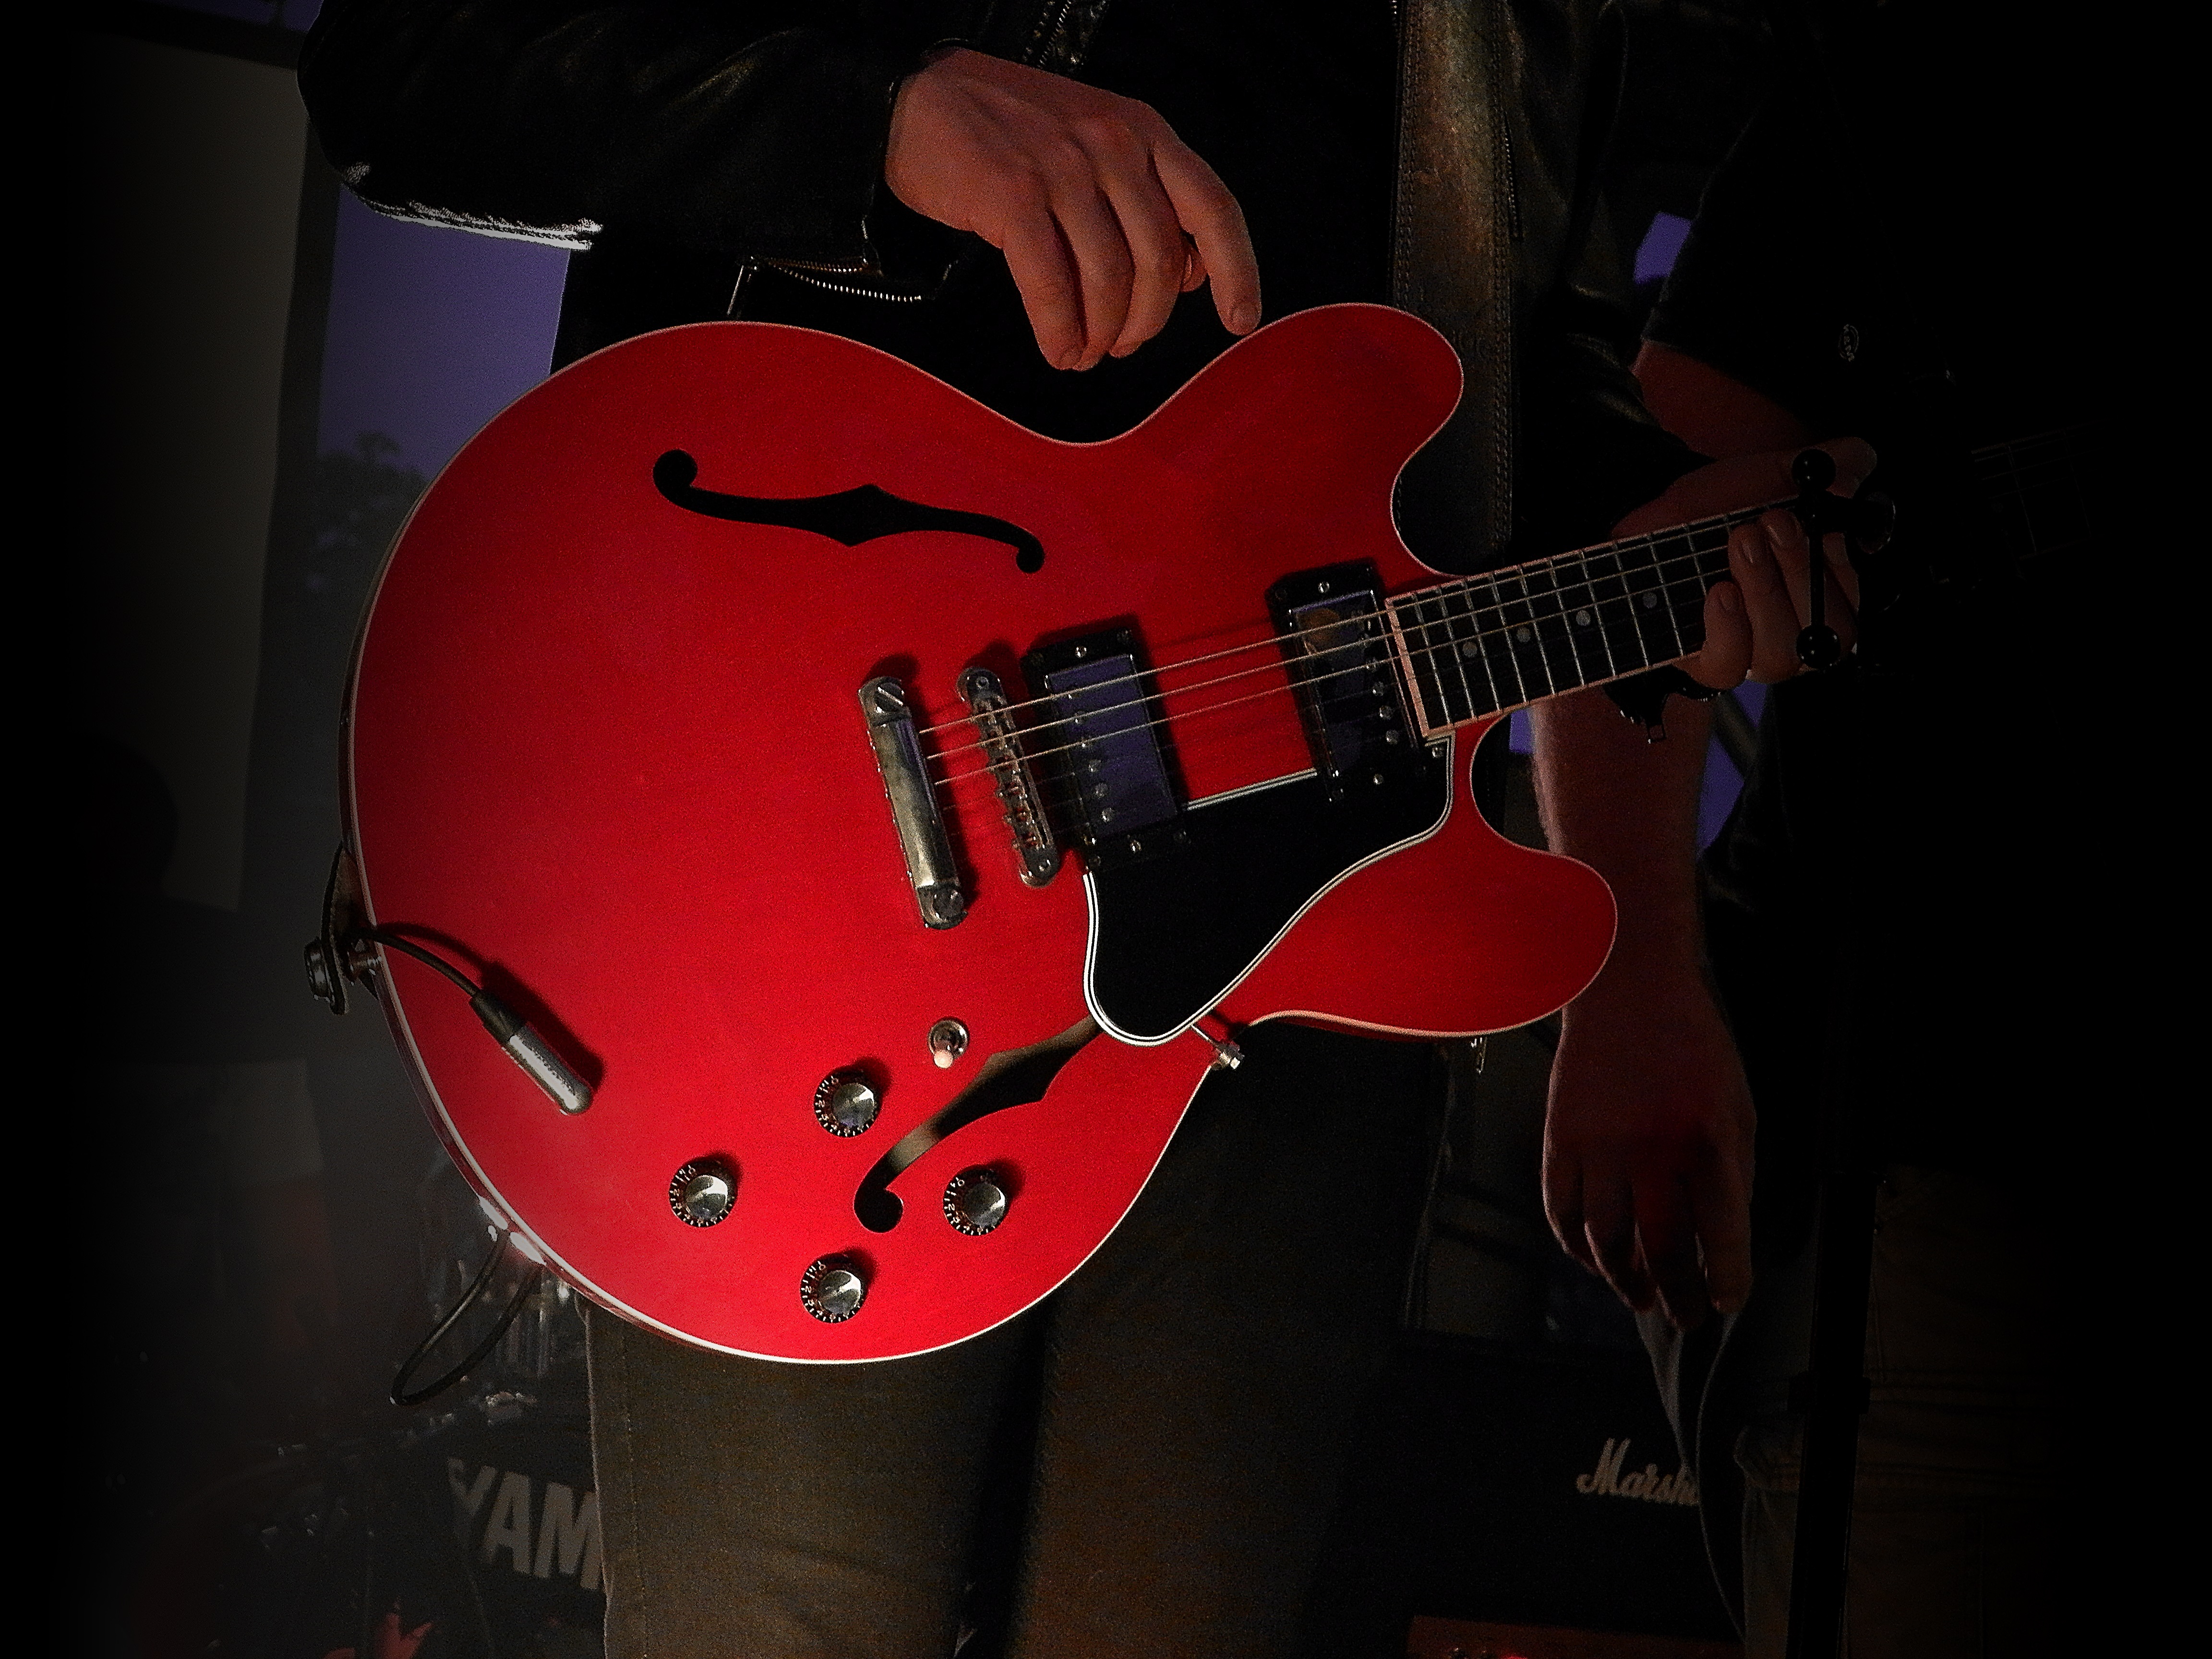
music, guitar, acoustic guitar, concert, red, black, electric guitar, musical instrument, guitarist, bass guitar, string instrument, electrogit r, plucked string instruments